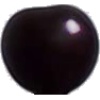
Label: Cherry Wax Black 1